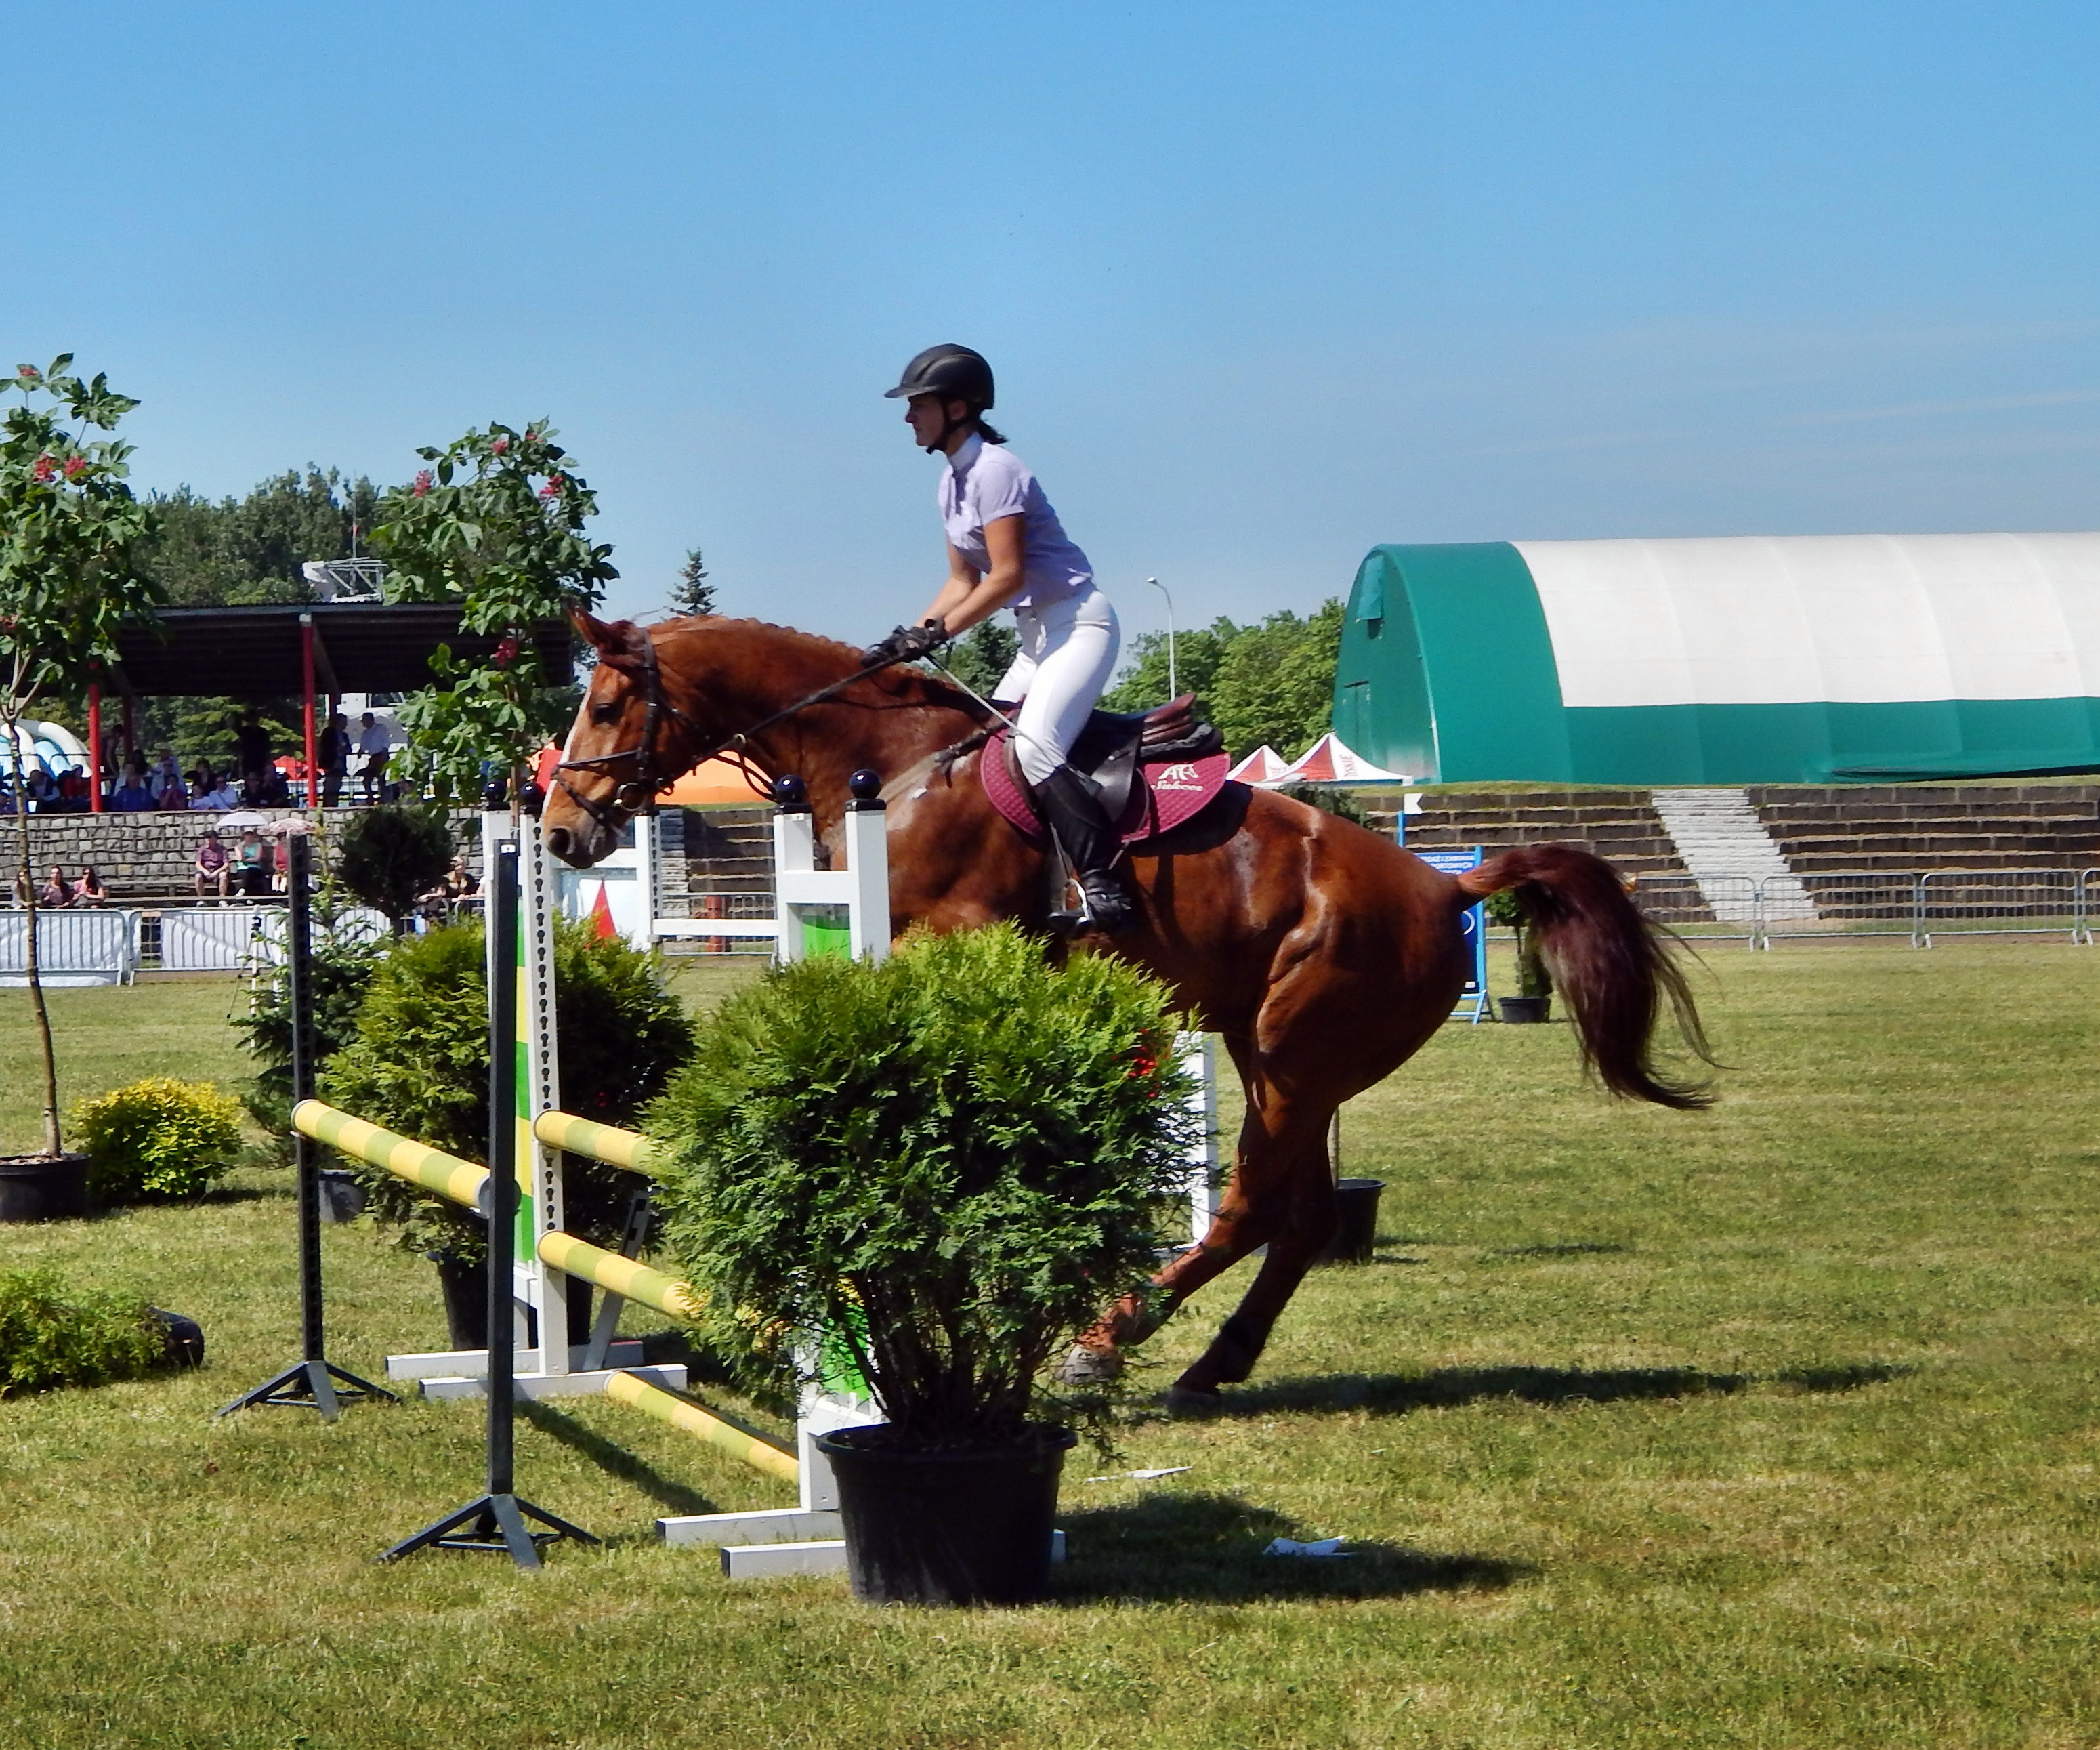
animal, jumping, horse, stallion, horses, sports, mare, jockey, equestrianism, equitation, eventing, the horse, show jumping, hooves, galop, horse like mammal, animal sports, english riding, equestrian sport